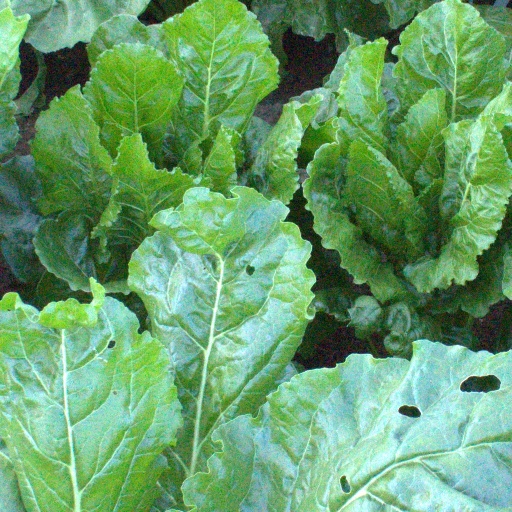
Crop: sugar beet